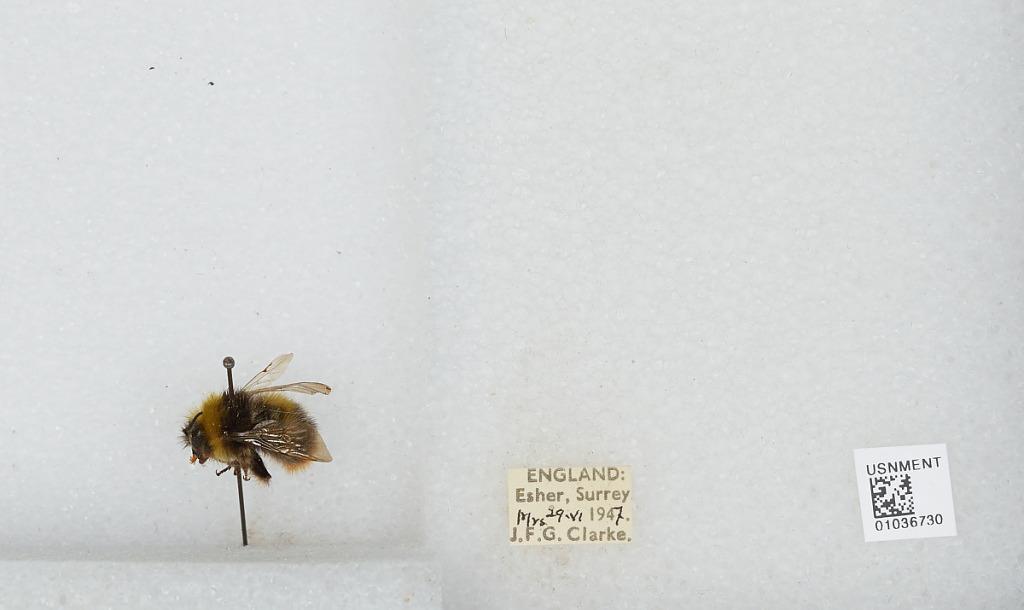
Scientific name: Bombus (Pyrobombus) pratorum (Linnaeus)
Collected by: J. Clarke
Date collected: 1947-6-29
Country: United Kingdom
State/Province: England
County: Surrey
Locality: Esher
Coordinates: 51.3691, -0.365